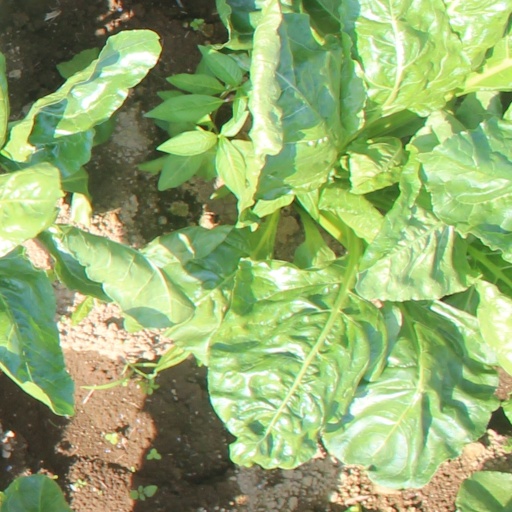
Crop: sugar beet